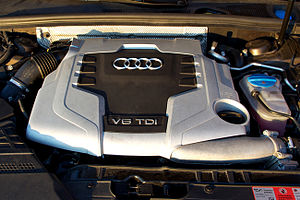
TDI (motor) / TDI af tredje generation med commonrailteknik
3,0 V6 TDI commonrail
TDI er et varemærke for dieselmotorer med direkte indsprøjtning og turbolader fra Volkswagen AG. TDI står for Turbocharged Direct Injection hhv. Turbocharged Diesel Injection.